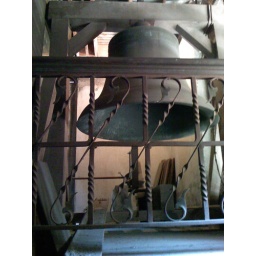
Non-functioning bell in the SJMA clock tower